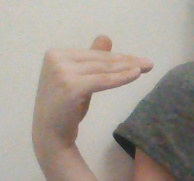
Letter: khaa